Hazel R. O'Leary

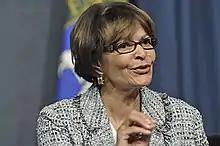
O'Leary speaks on September 24, 2013, at the Minorities in Energy Initiative Launch.

By 2011, Fisk's enrollment numbers improved, but the school was still operating with a loss in six of the previous nine years. These ongoing financial problems caused the Southern Association of Colleges and Schools Commission on Colleges to place Fisk on probation in 2010 over concerns for the university's finances and prospects. The probation ended in December 2013.